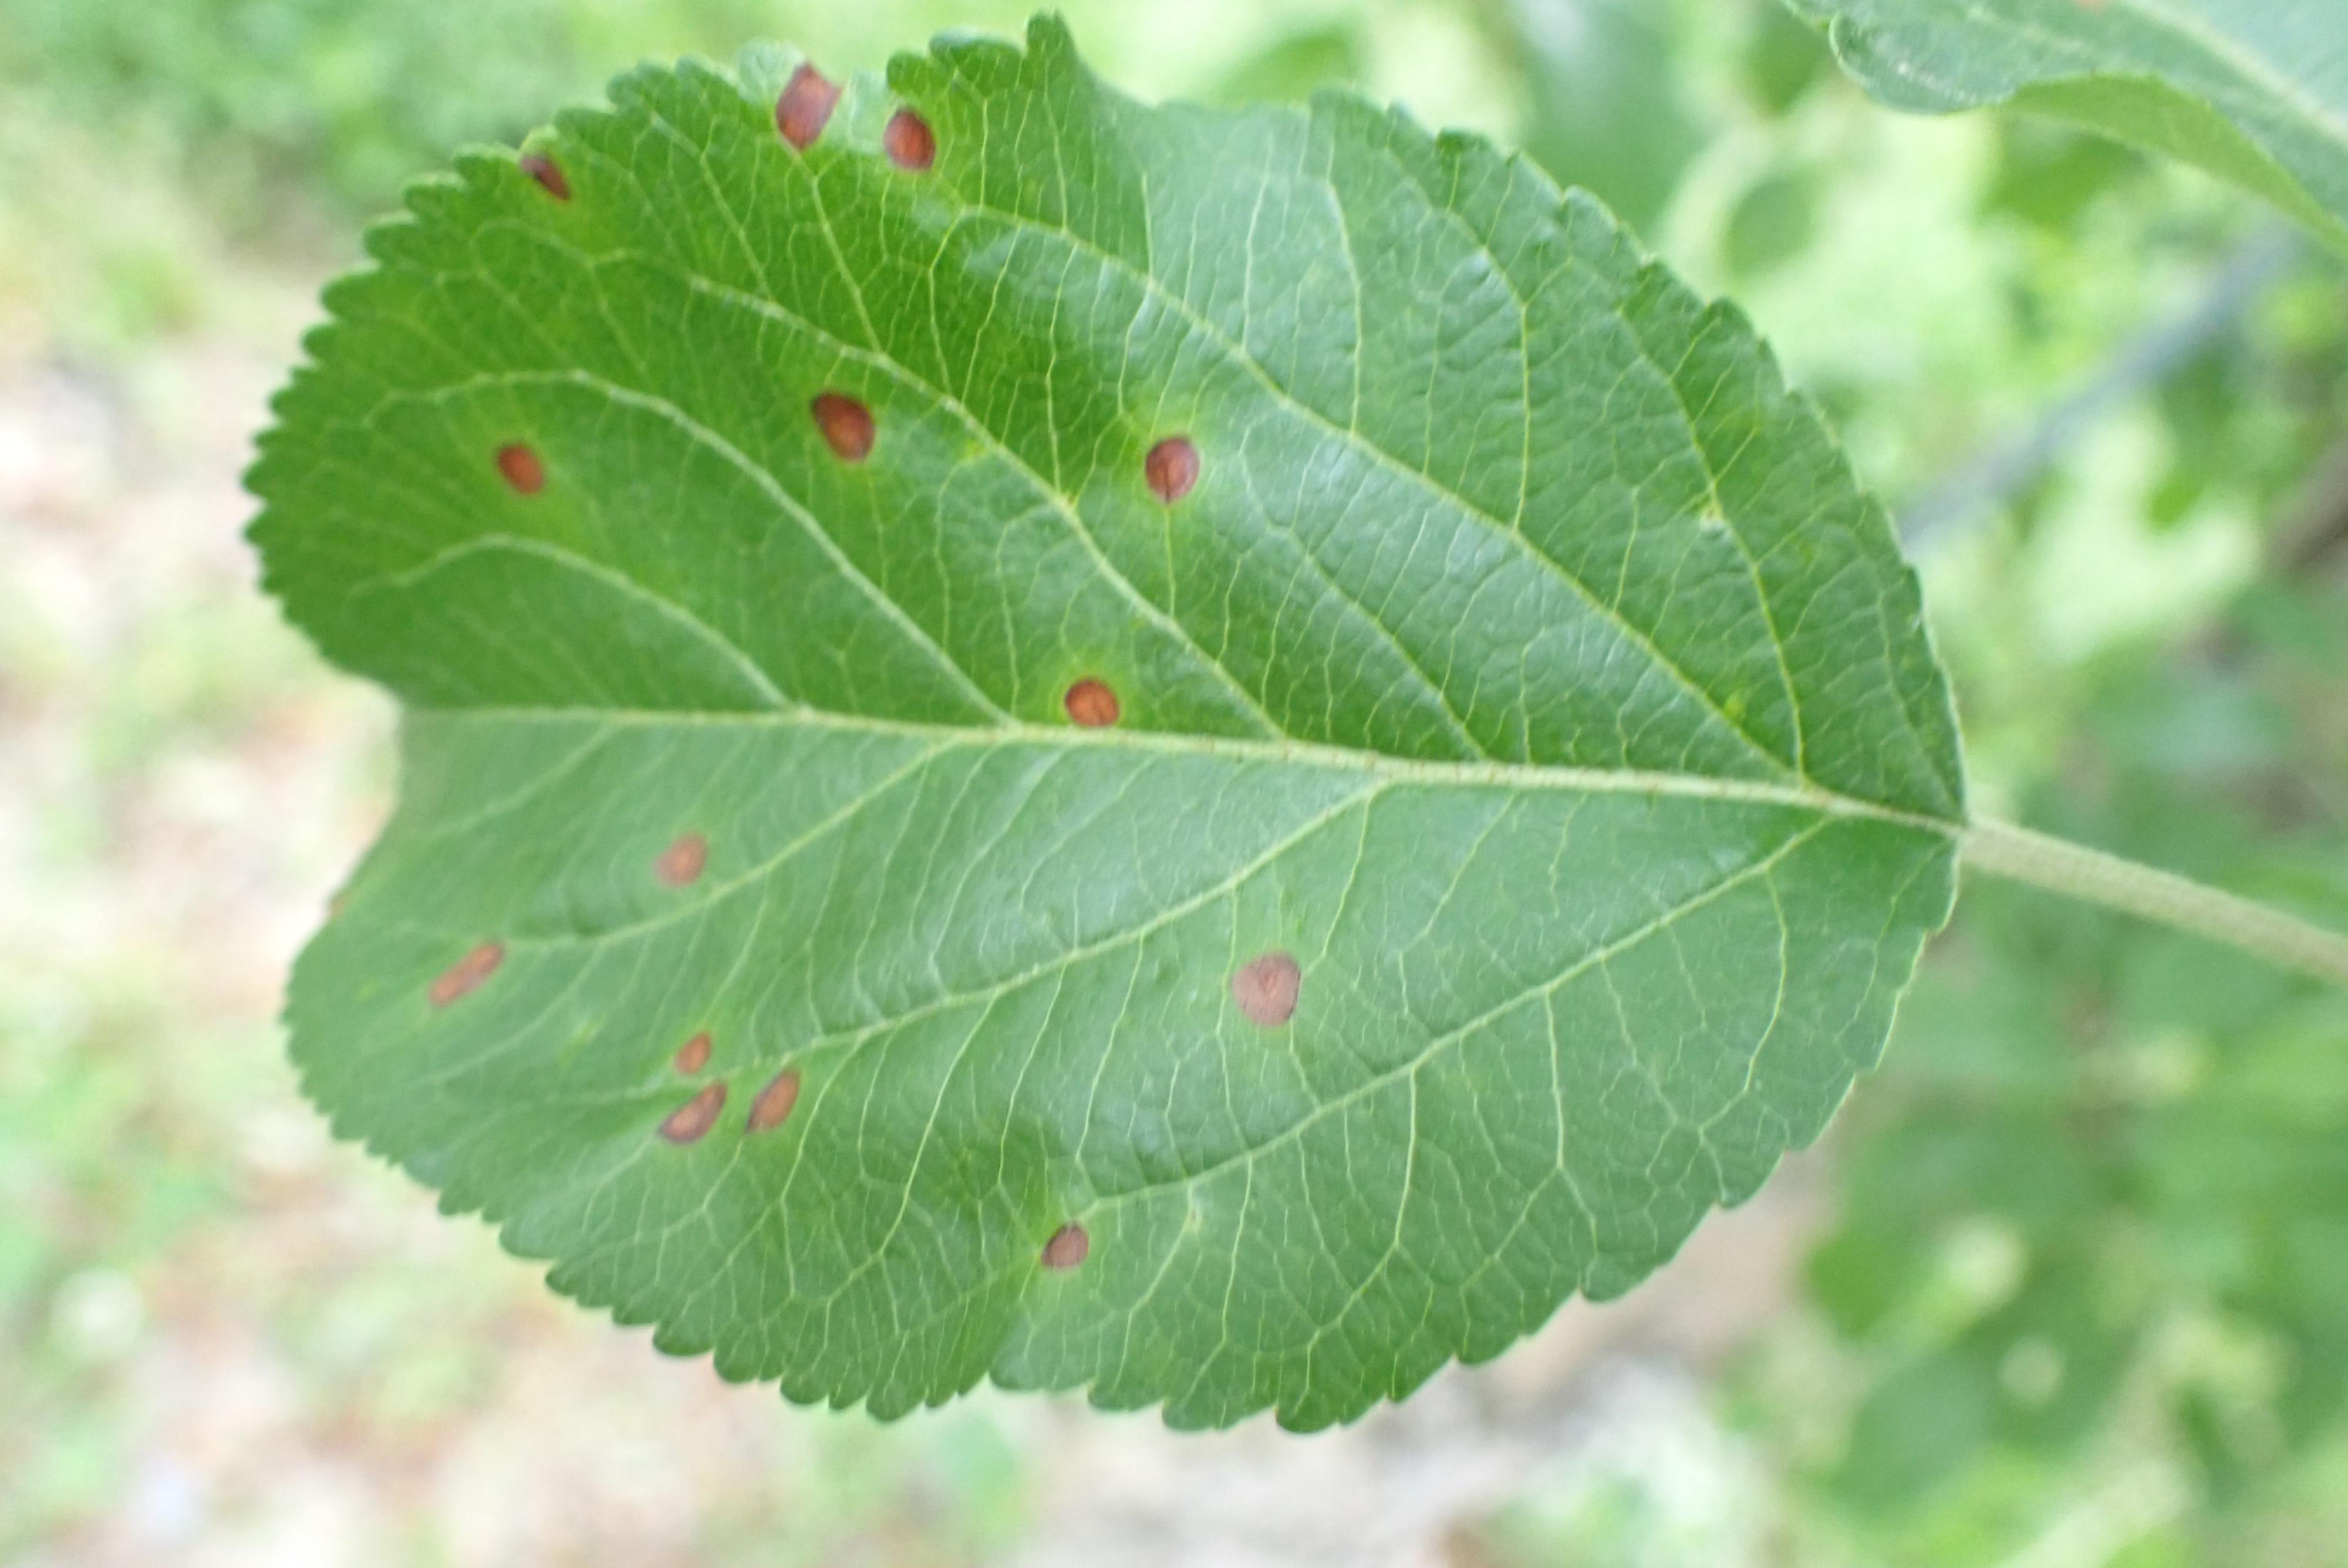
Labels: frog_eye_leaf_spot